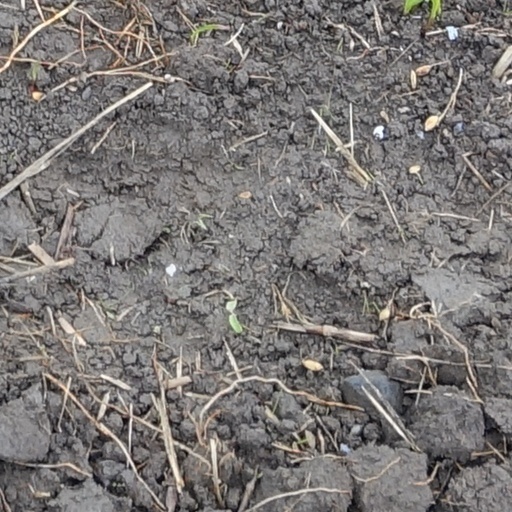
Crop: wheat